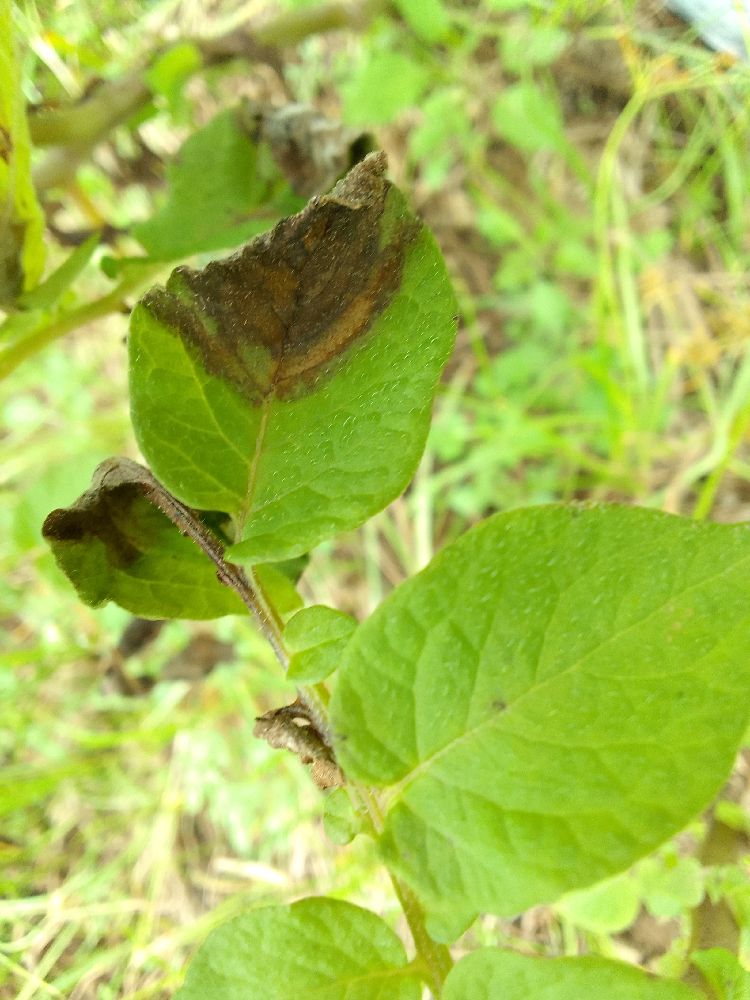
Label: Late blight